Whaling in the United Kingdom

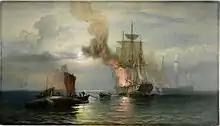
Oswald Brierly, South Sea whalers boiling blubber, c. 1876, Dixon Galleries, State Library of New South Wales

The decline began when the Board of Trade introduced free trade legislation that removed the bounty in 1824. Also significant was a fall in the price of whale oil to just £18 in 1820–21 season, in response to weak demand caused by a rise in imports of seed oil. More free trade legislation in 1844 saw the high duty on American-caught whale oil reduced from £27 18s 7d per tun to just £6 6s, and the duty on sperm oil fall to £15 15s. The duty reduction benefited consumers of whale oil but it exposed the whaling industry to the cold winds of competition, and it withered in response.